NLM CityHopper

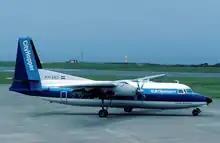
An NLM CityHopper Fokker F-27-200 at Jersey Airport (1983)

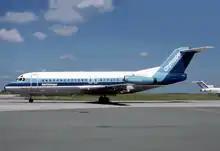
An NLM CityHopper Fokker F-28-4000 at Charles de Gaulle Airport (1980)

According to Aviation Safety Network, NLM CityHopper records a single accident/incident event.